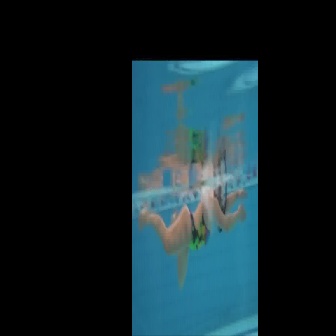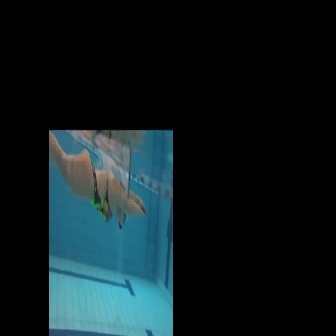
  Please identify the target specified by the bounding box [137,178,246,288] in the first image and locate it in the second image. Return the coordinates in [x_min,y_min,x_max,y_max] format.
Answer: [48,128,149,229]